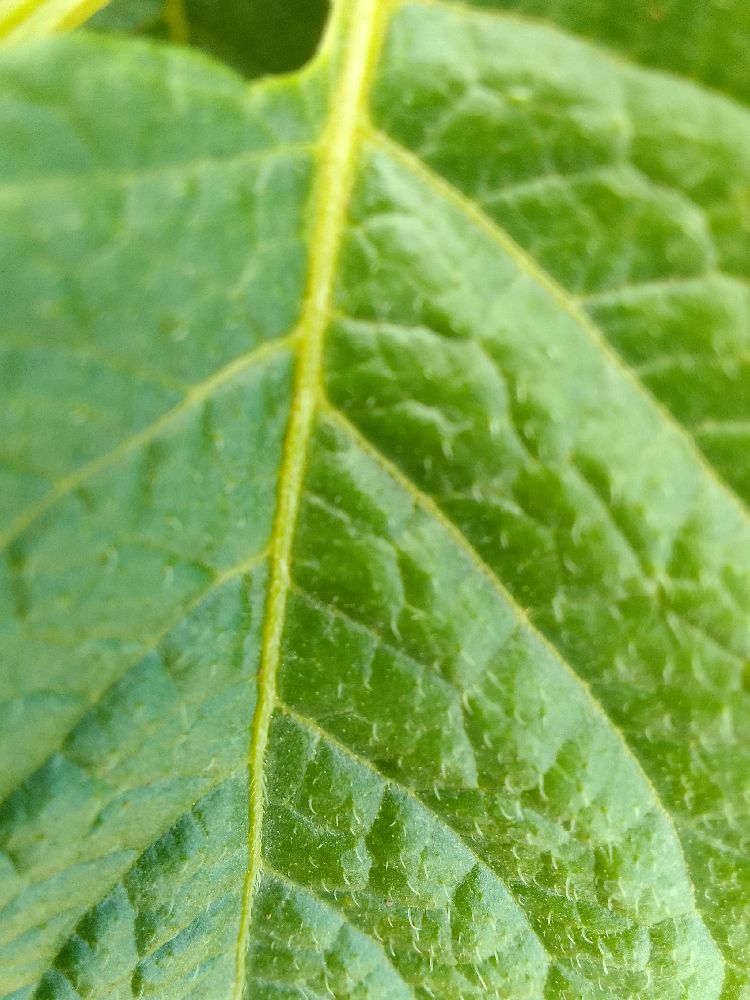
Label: Healthy